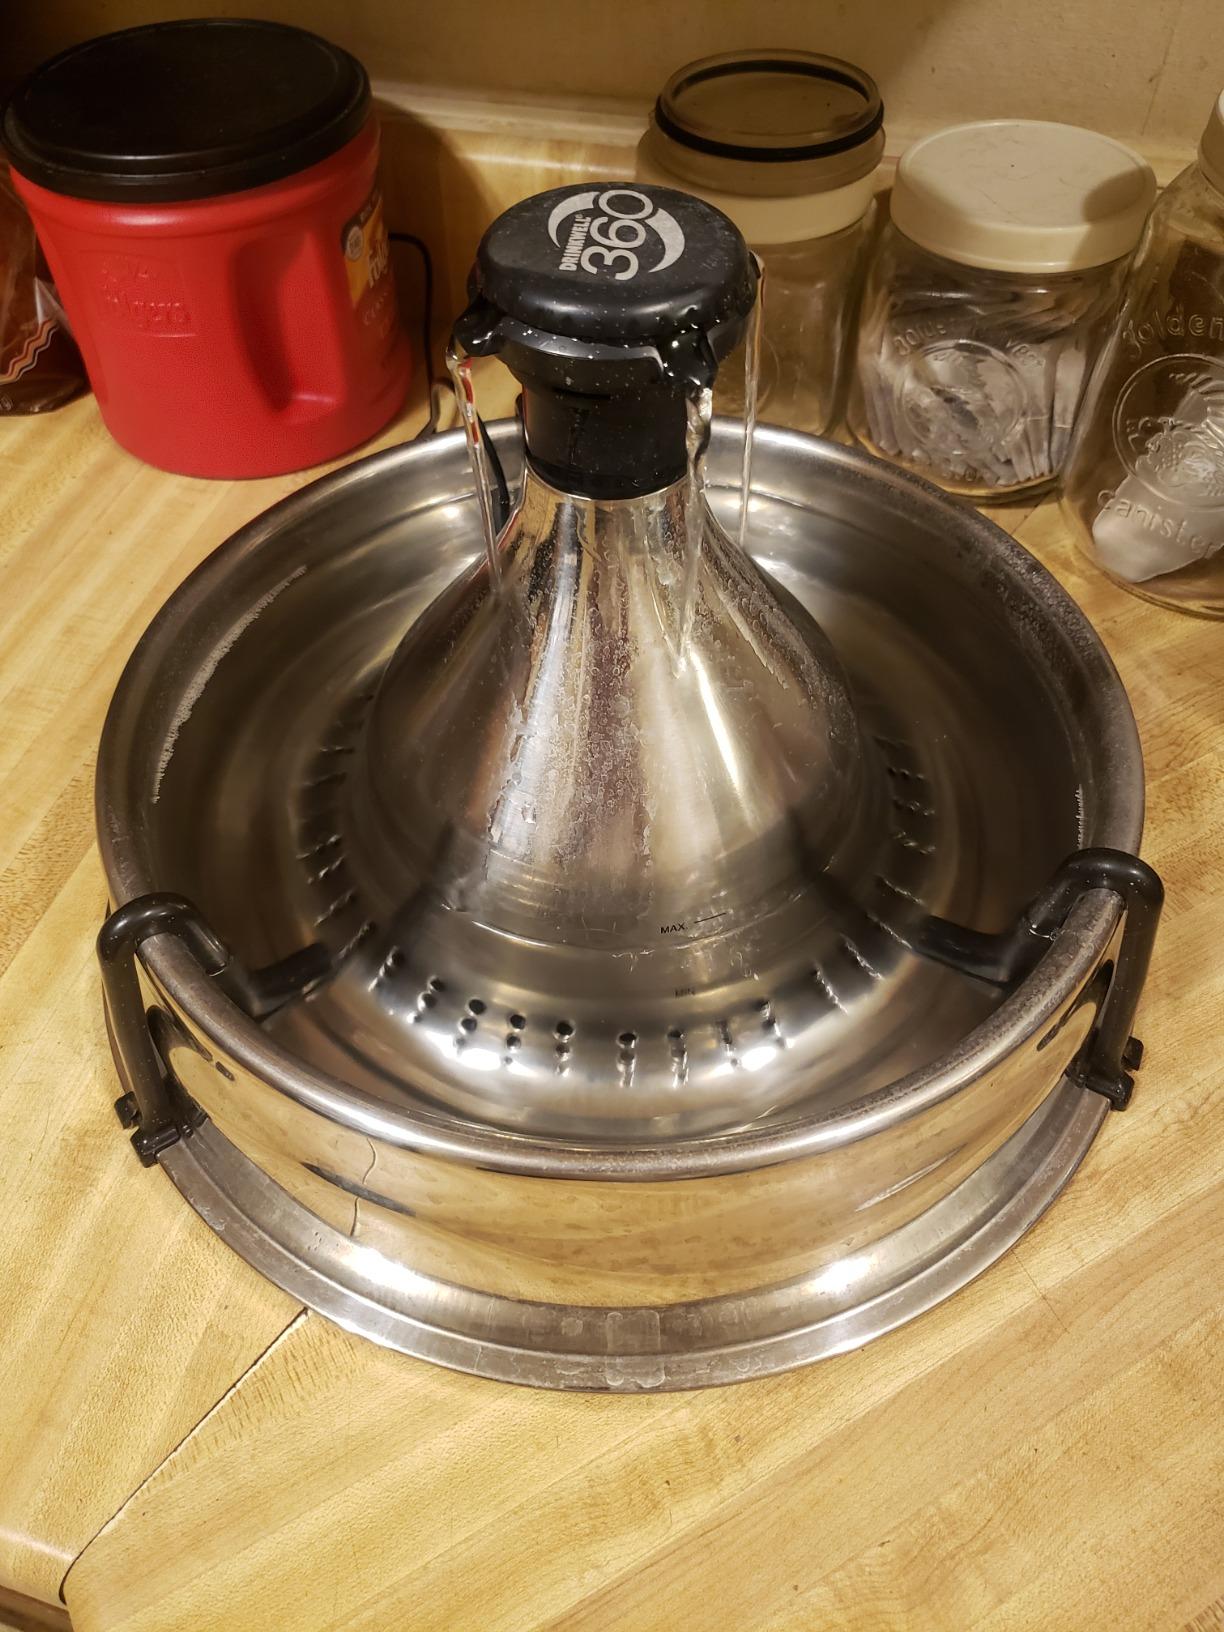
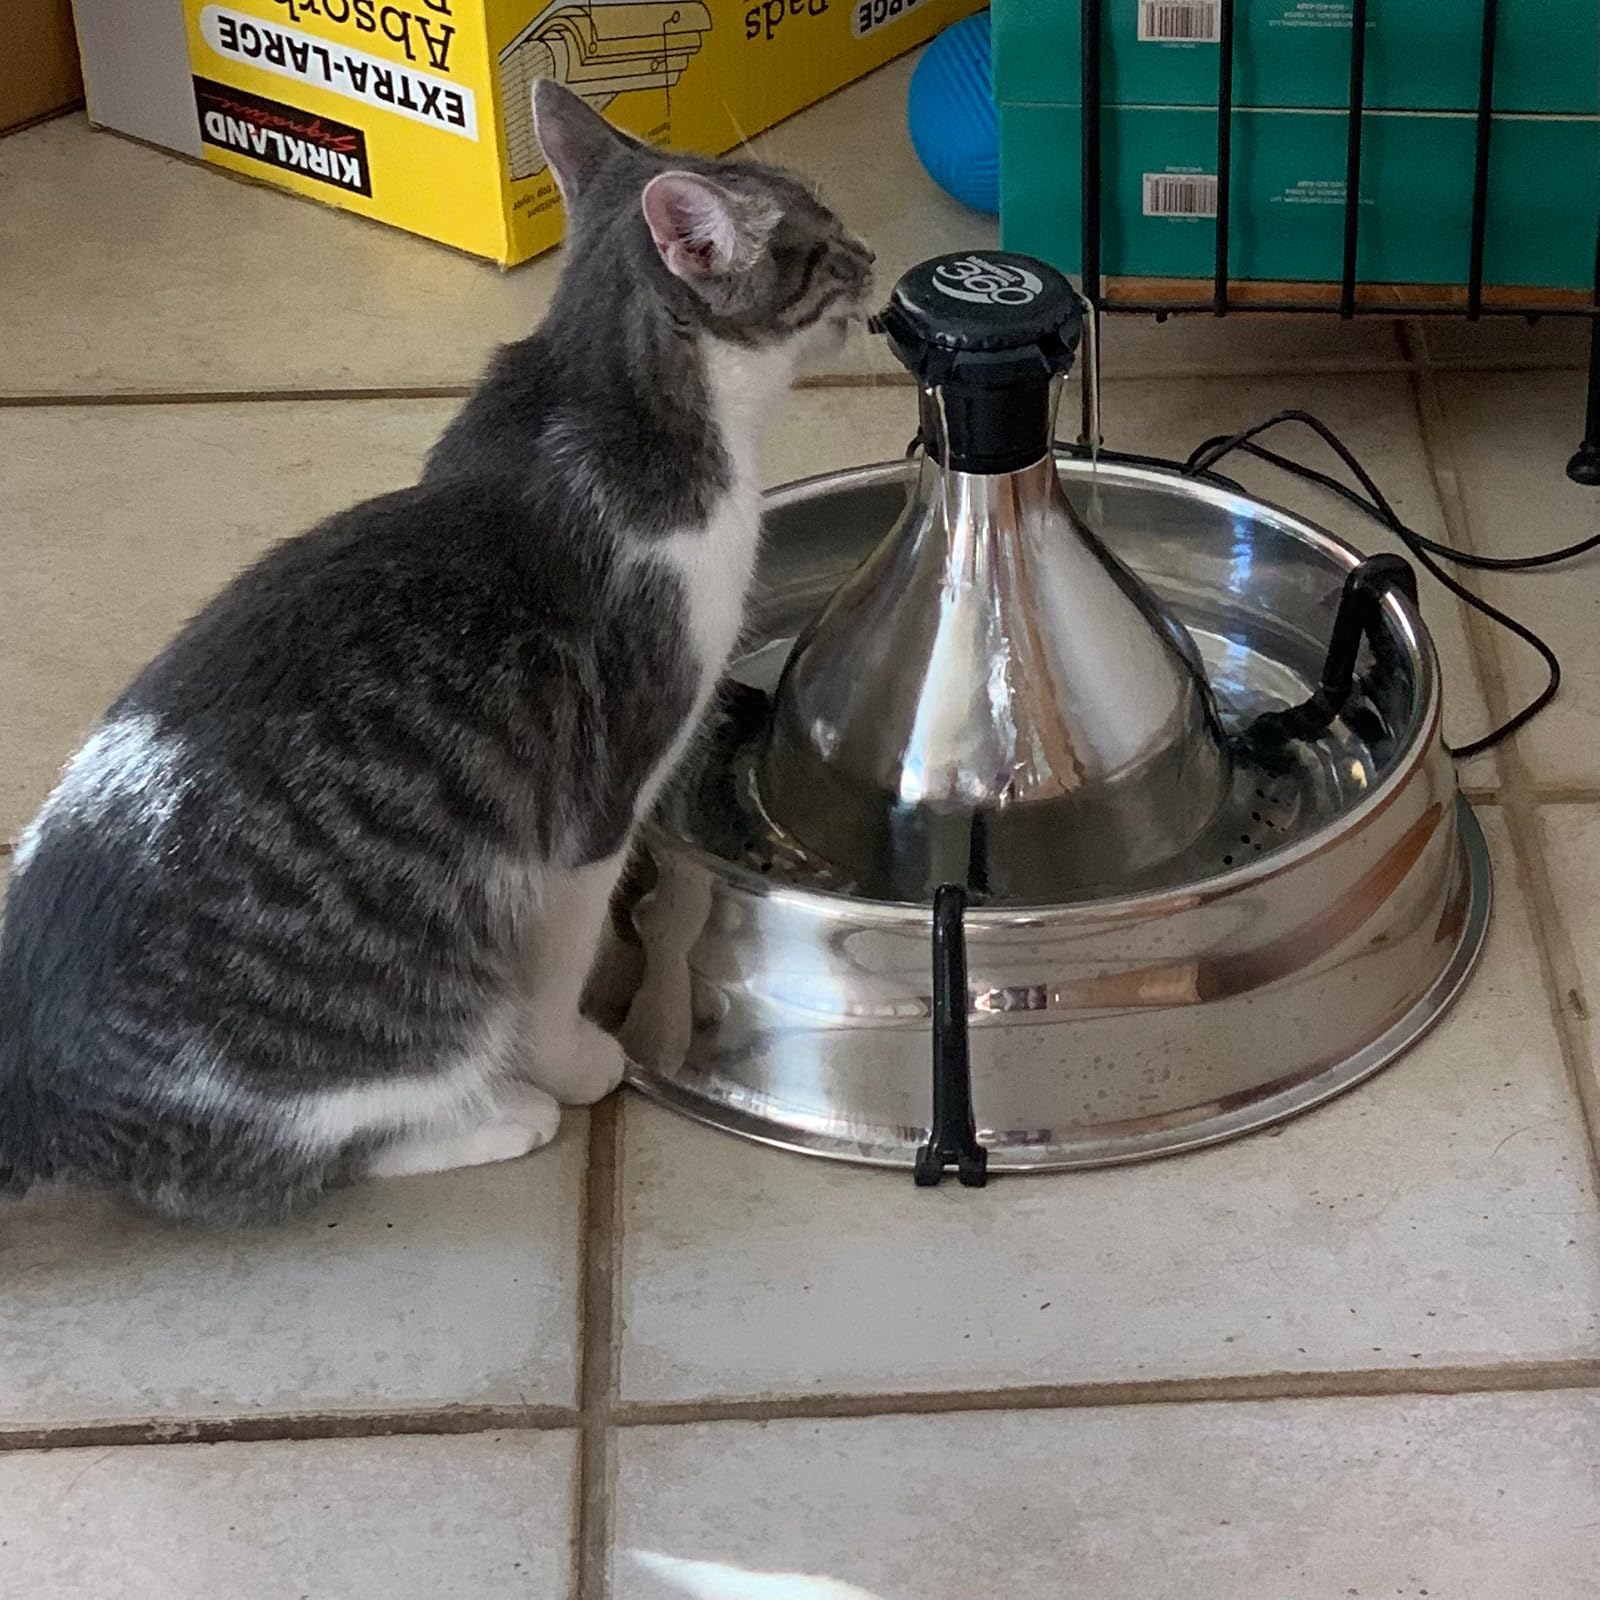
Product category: items_bowl
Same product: yes